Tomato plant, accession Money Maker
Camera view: horizontal (90 deg, fisheye); turntable rotation: 210 degrees
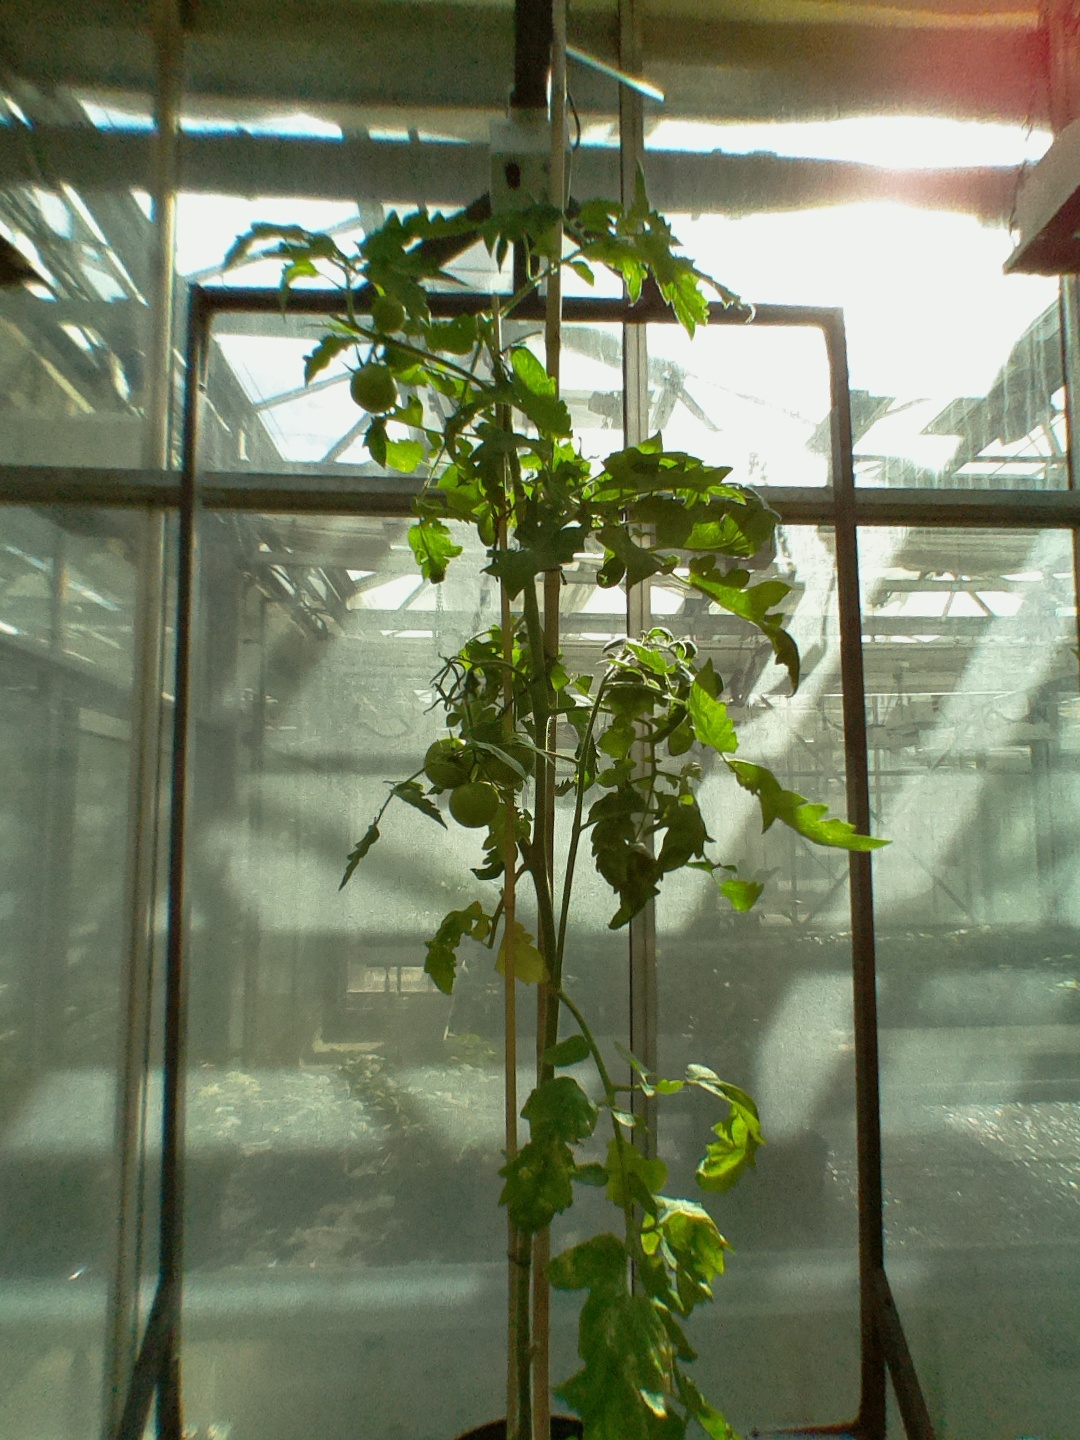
BBCH growth stage 76: 60%-70% of final fruit size